History of education in Korea

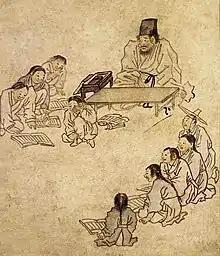
The picture titled "Seodang" drawn by Kim Hongdo in the late 18th century.

The Goryeo dynasty was established from 935 to 1392 AD. As the country's official religion, Buddhism had enormous impact. However, Confucianism was used as the main idea for the philosophical and social structure. During the rule of Gwangjong of Goryeo (925 – 975 AD), the "gwageo" (과거; 科擧) examination system was strengthened due to the influences of Confucianism. The first concrete policy based on Confucianism was created during the reign of Seongjong of Goryeo (r. 981–997 AD). In 986 AD, education was expanded to the rural areas. There is a record of a policy on 1127 AD to establish a public school in each district. The public curriculum was based on books such as the Classic of Filial Piety and the Analects. There was also an annual final examination.